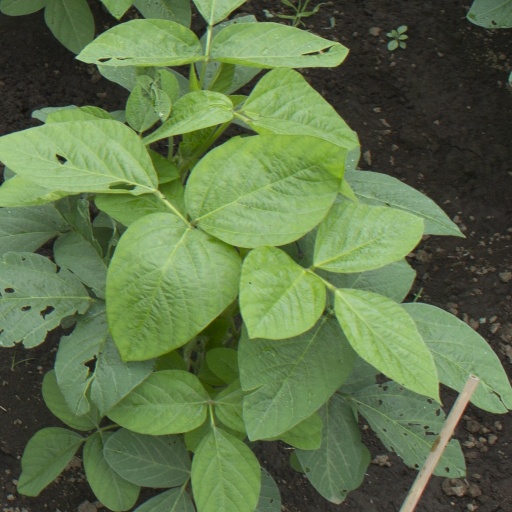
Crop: soybean